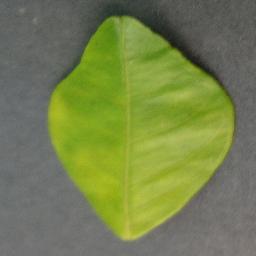
Label: Orange___Haunglongbing_(Citrus_greening)